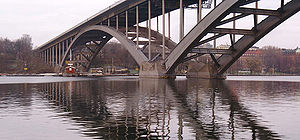
Västerbron
Den nordlige ende af Västerbron.
Västerbron er en buebro i det centrale Stockholm, Sverige.